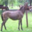
Label: horse